Design infringement

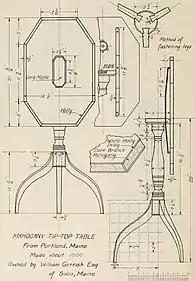
Industrial Education Magazine Extract: Mahogany tip-top table from Portland, Maine. Made about 1800. Owned by William Gerrish Esq. of Saco, Maine.

In Australia, a person infringes a registered design if a party manufactures and sells, uses or imports the same or similar design to the registered design without permission of the registered owner. This is held under s71 of the Design Act 2003 (Cth). The following is an extract of s71 of the Designs Act 2003 (Cth), under Infringement of Design."(1) A person infringes a registered design if, during the term of registration of the design, and without the licence or authority of the registered owner of the design, the person: